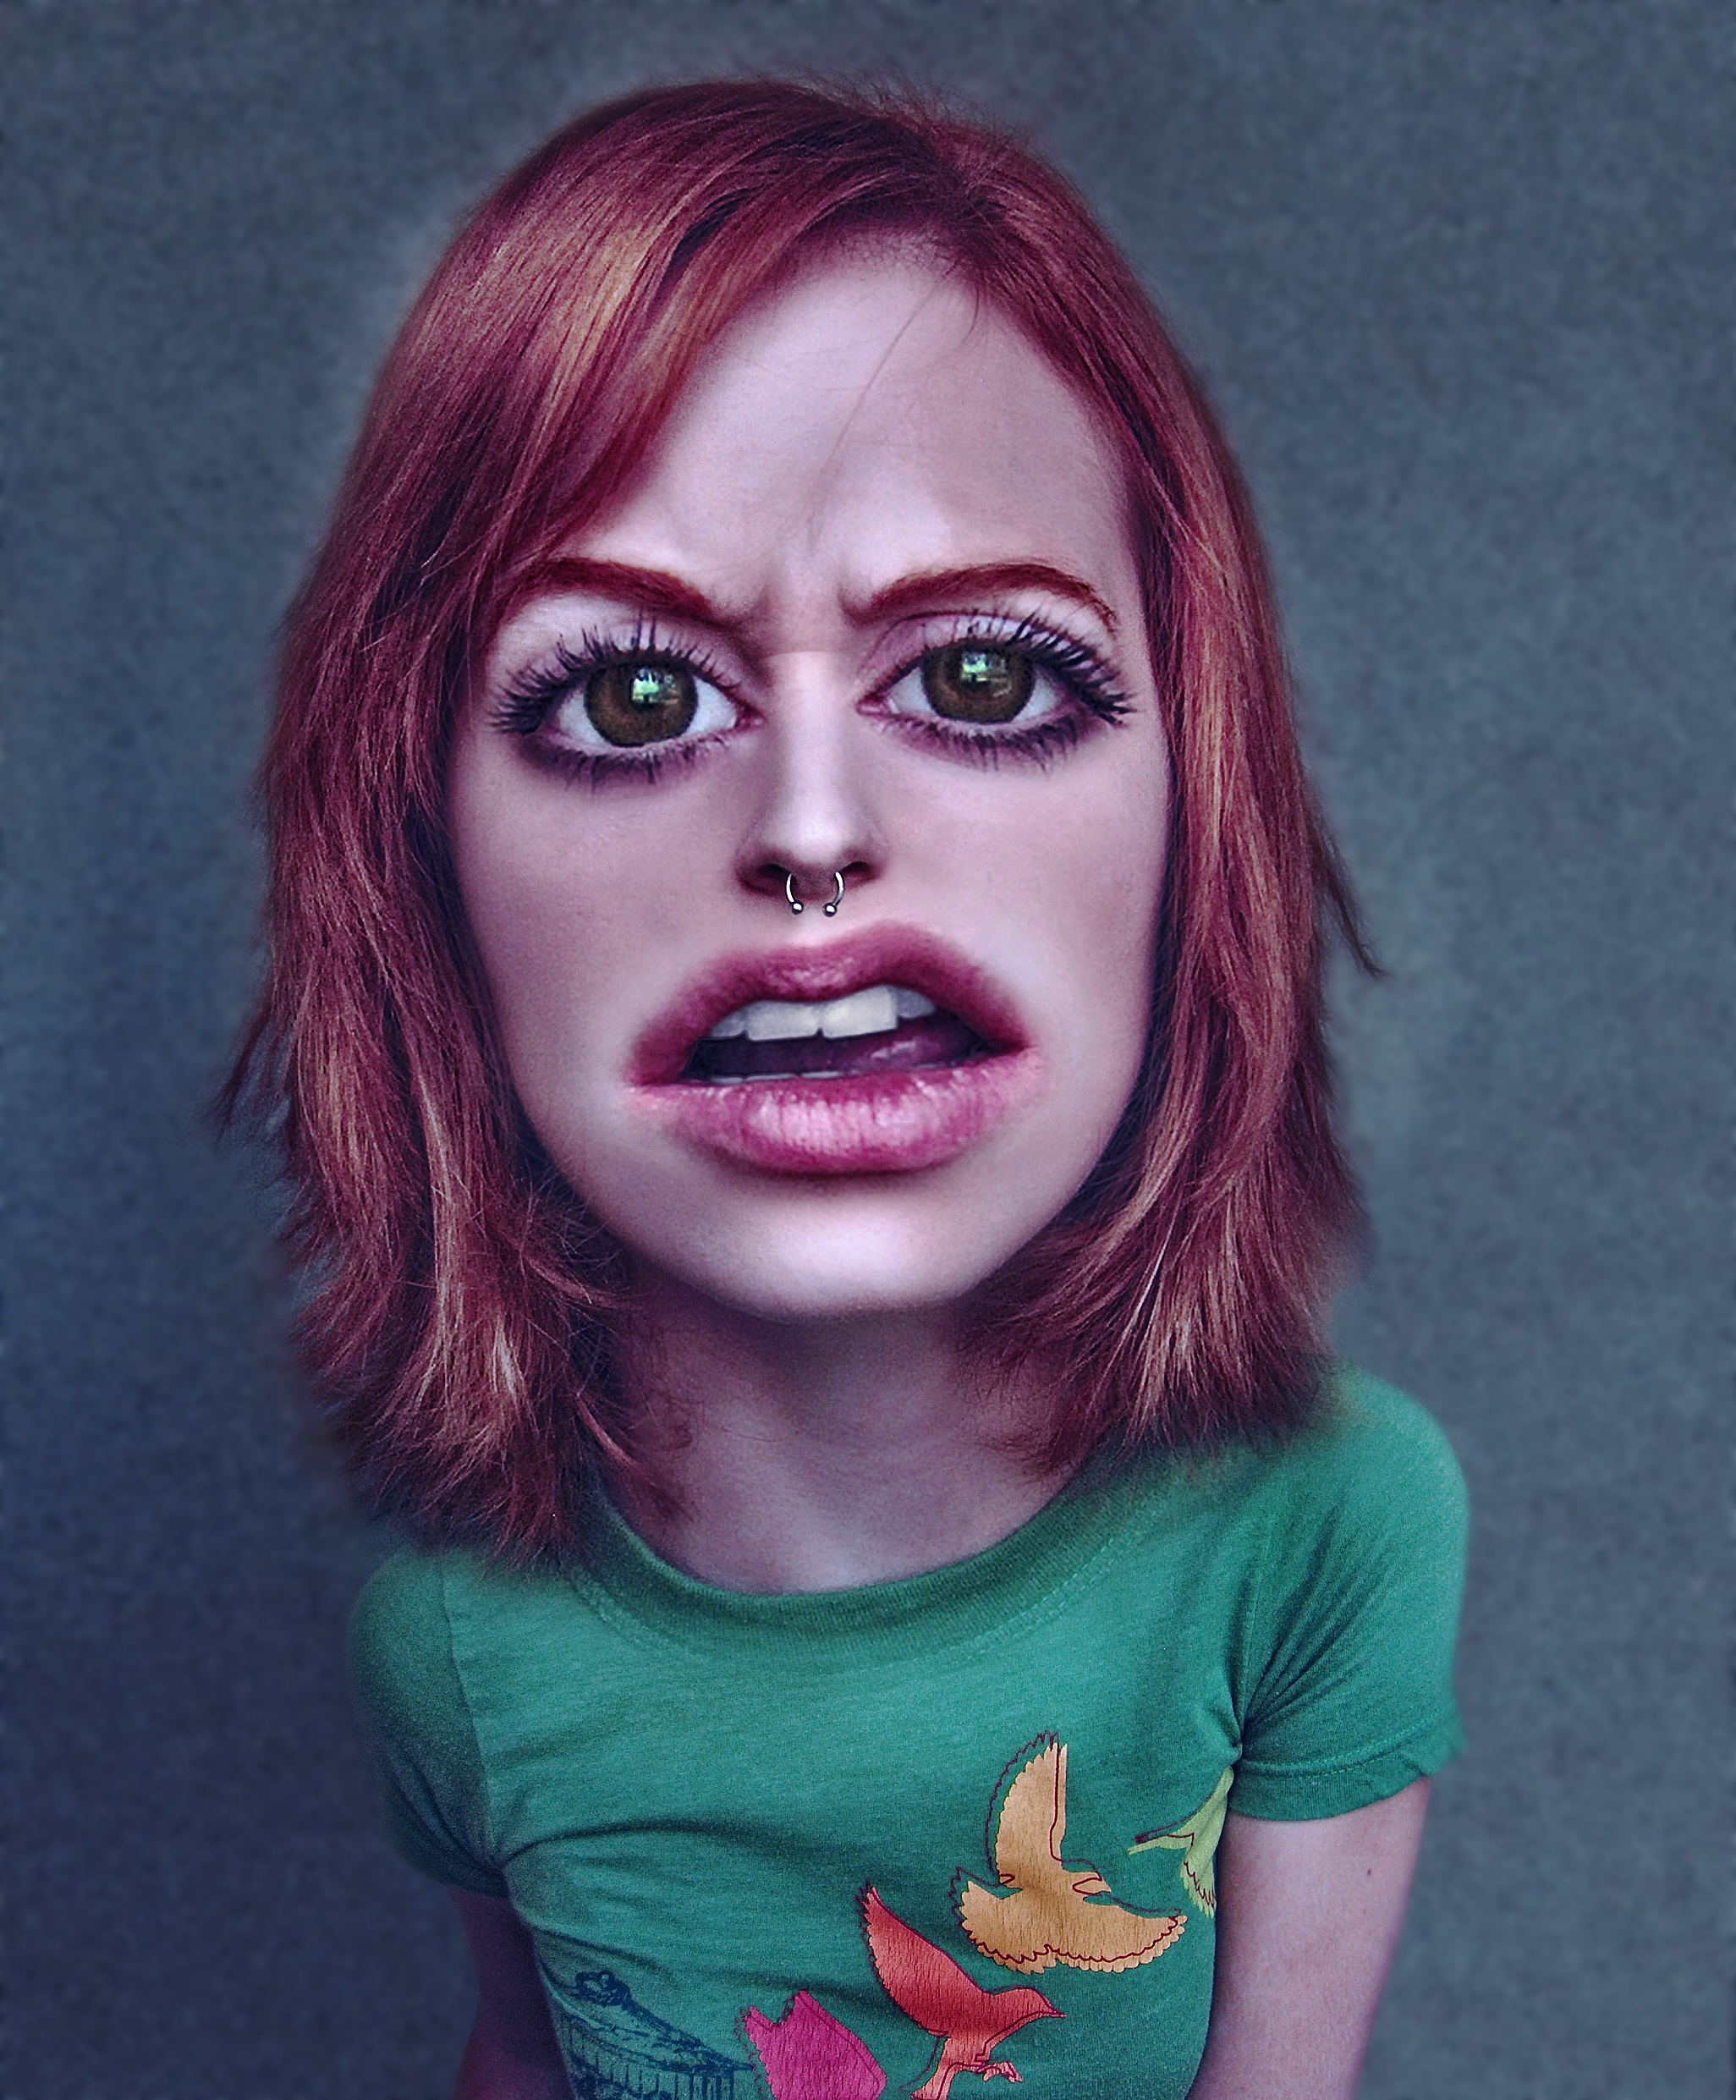
girl, woman, hair, photography, female, portrait, model, red, color, blue, lady, pink, hairstyle, red hair, face, eye, head, beauty, caricature, organ, cartoon, photo shoot, portrait photography